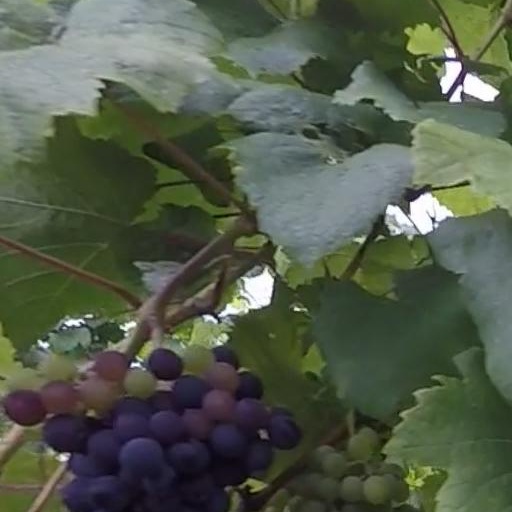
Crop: grape